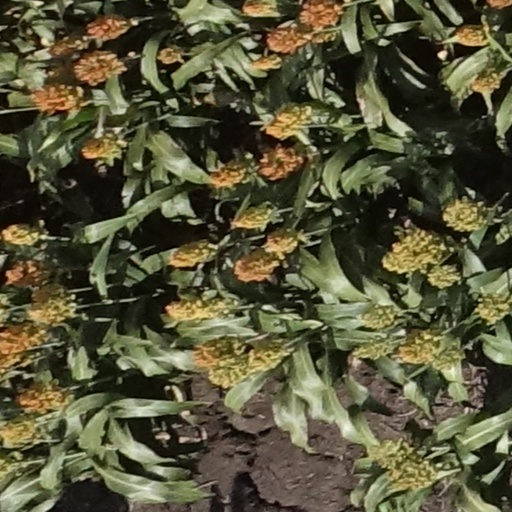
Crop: sorghum